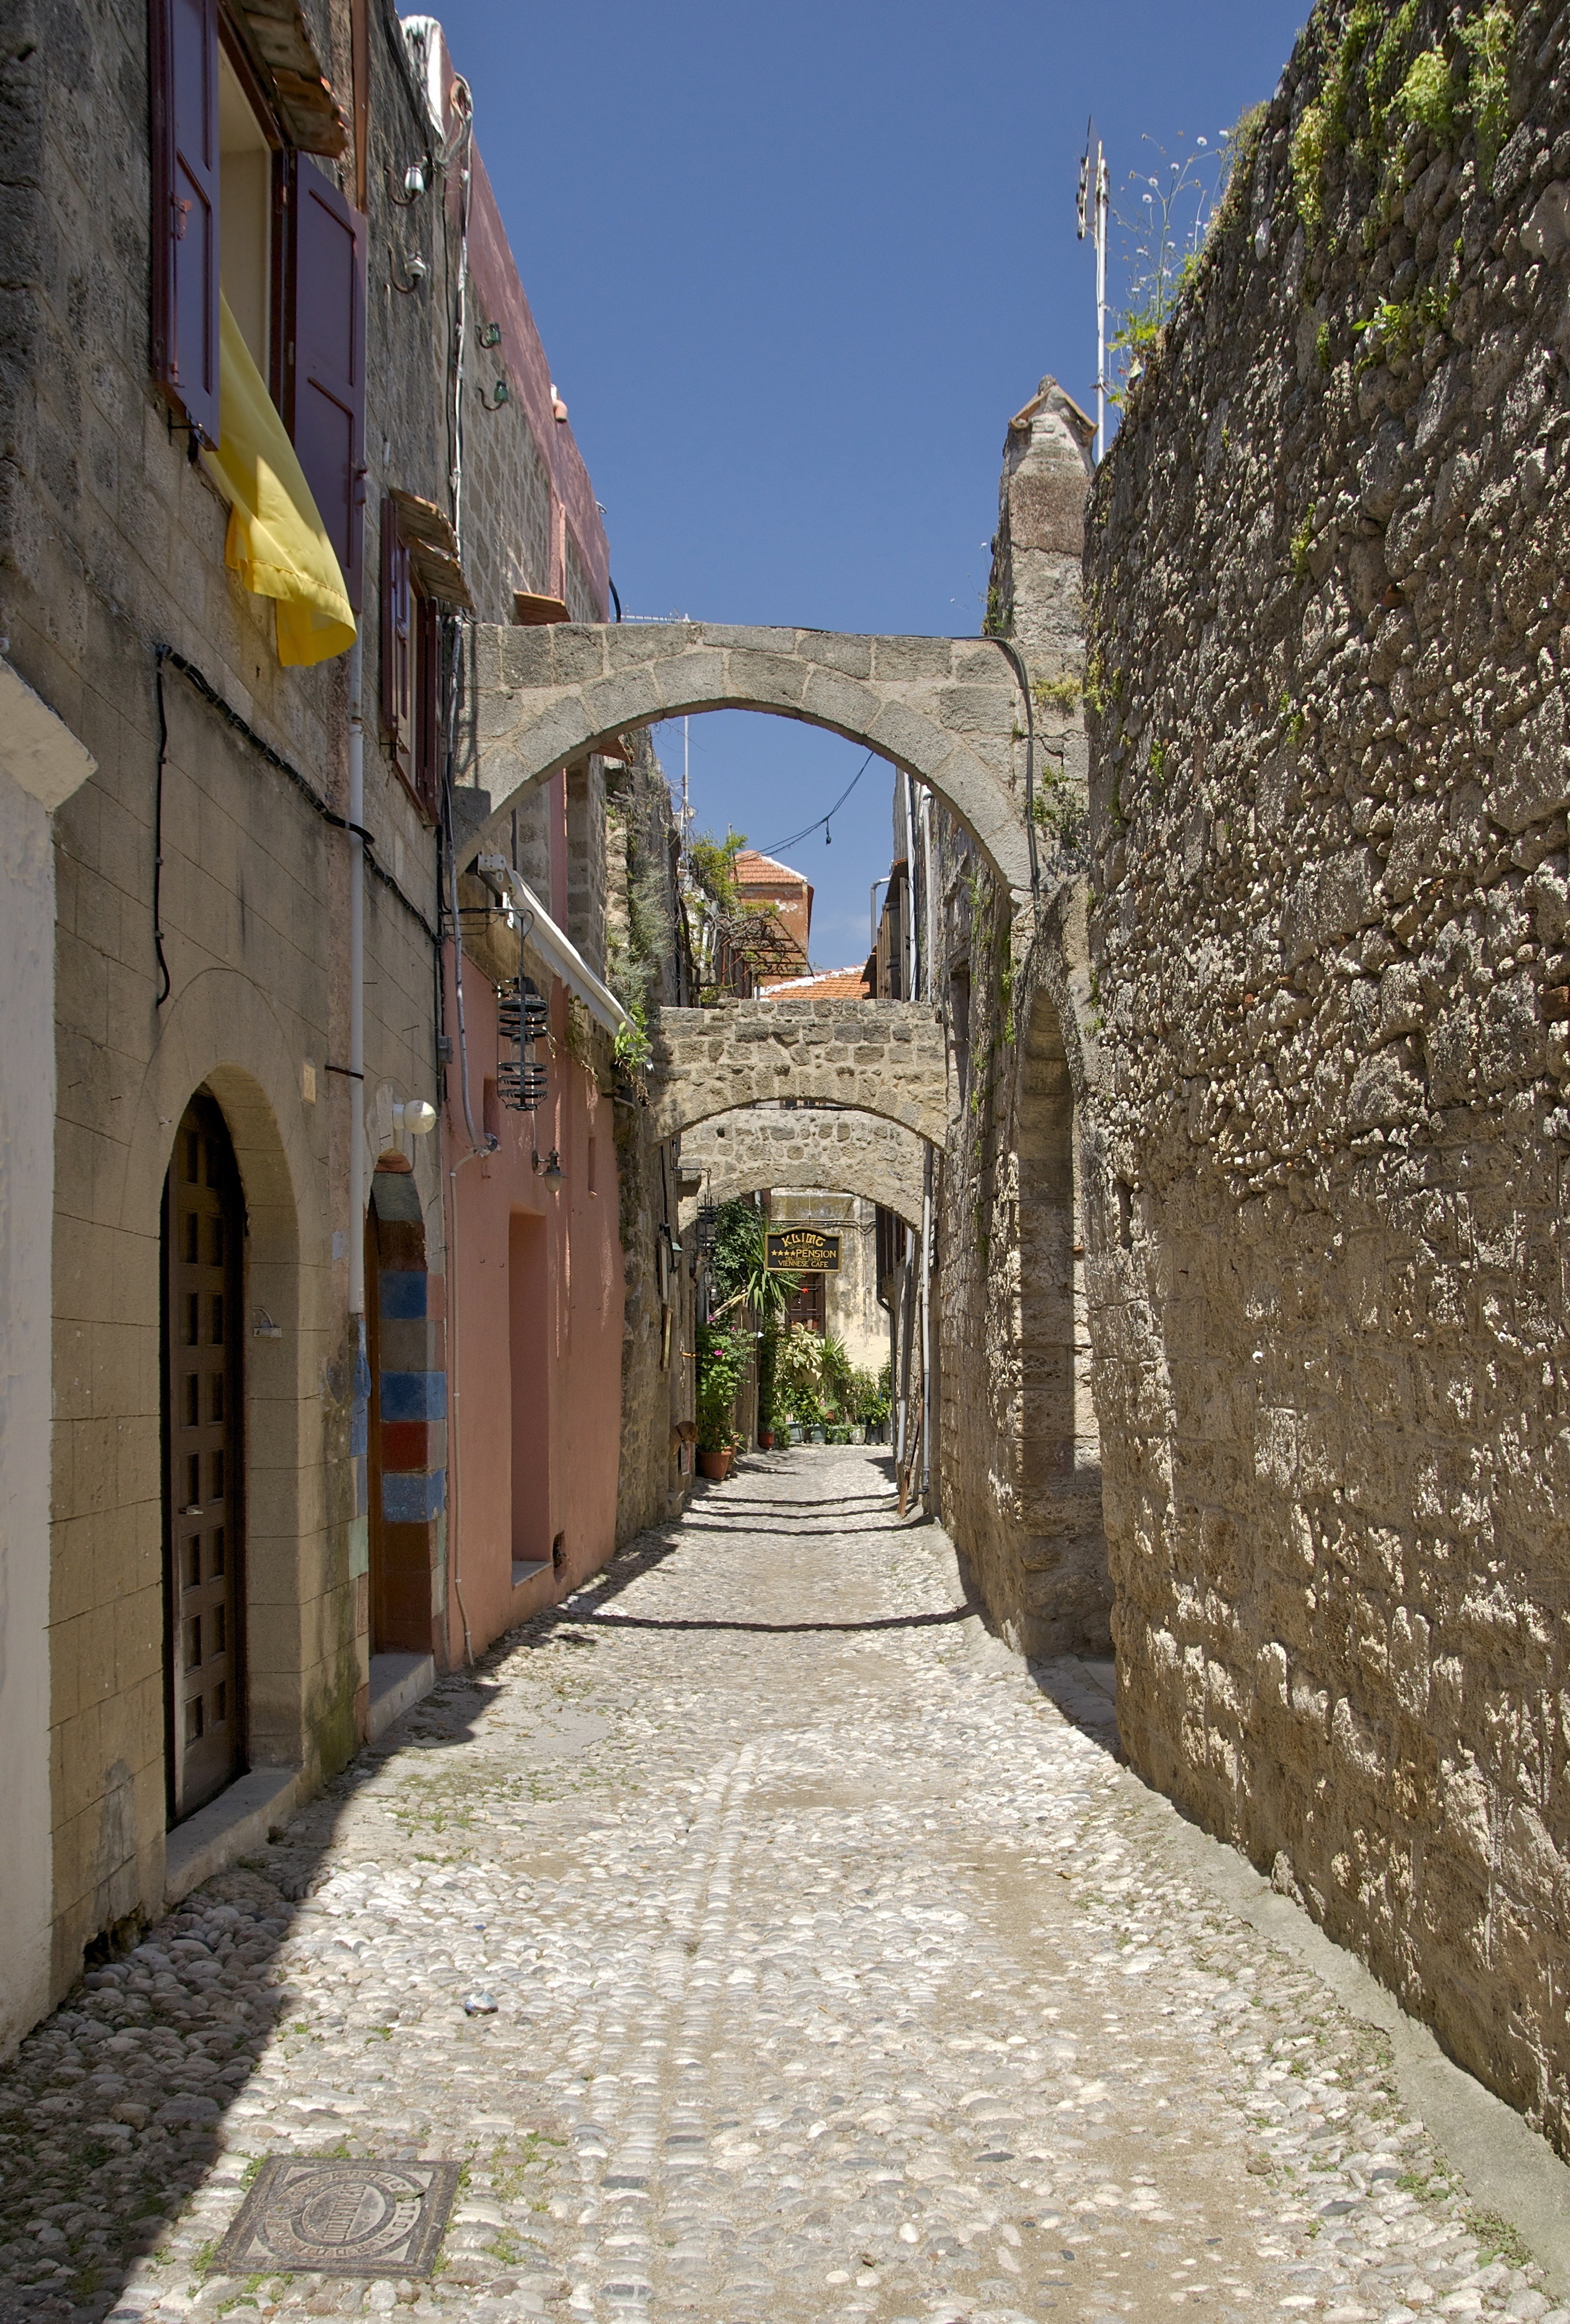
architecture, road, street, town, old, alley, city, wall, stone, summer, village, arch, spring, tourism, lane, waterway, arched, outside, buildings, infrastructure, arches, monastery, greece, cities, neighbourhood, rhodes, ancient history, human settlement